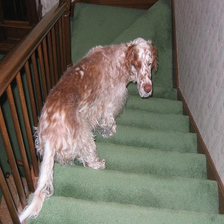
Species: dog
Breed: english setter